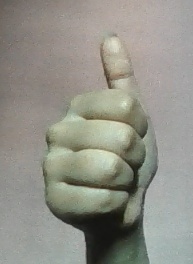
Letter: aleff